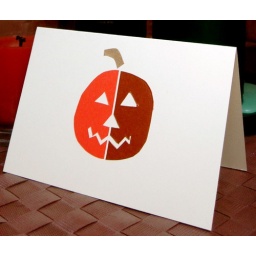
32 lb metallic finish paper in copper and 24 lb paper in orbit orange. Brown paper bag stem.